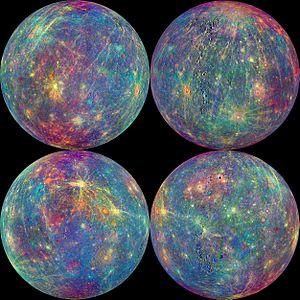
BepiColombo est une mission d'exploration de la planète Mercure, lancée le 19 octobre 2018. Elle est développée par l'Agence spatiale européenne conjointement avec l'Agence d'exploration aérospatiale japonaise. Les deux orbiteurs qui composent la mission doivent se placer en orbite autour de Mercure en décembre 2025. L'orbiteur MPO, développé par l'ESA, emporte 11 instruments et doit étudier l'intérieur et la surface de la planète Mercure ainsi que son exosphère. L'orbiteur MMO, développé par l'agence spatiale japonaise JAXA, comprend 5 instruments scientifiques et a pour objectif l'étude du champ magnétique, de l'exosphère ainsi que des ondes et des particules situées dans l'environnement immédiat de la planète. Un troisième module, le Mercury Transfer Module, ou MTM, dont le maître d'œuvre est l'ESA, prend en charge la propulsion des modules MPO et MMO jusqu'à l'orbite de Mercure.